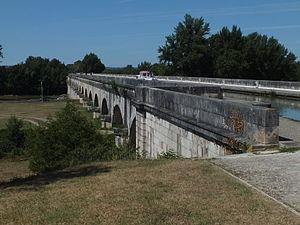
Pont-canal d'Agen sur la Garonne This building is indexed in the Base Mérimée, a database of architectural heritage maintained by the French Ministry of Culture,
Le canal de Garonne est un canal navigable du sud de la France qui permet de relier Toulouse jusqu'à Castets-en-Dorthe près de Bordeaux. L'ouvrage réalisé sous la surveillance de Jean-Baptiste de Baudre au XIXᵉ siècle comporte de nombreux ouvrages dont des écluses indispensables au passage de bief en bief et des ponts-canaux dont deux parmi les plus grands de France.
Cet article recense une partie des monuments historiques de Lot-et-Garonne, en France.